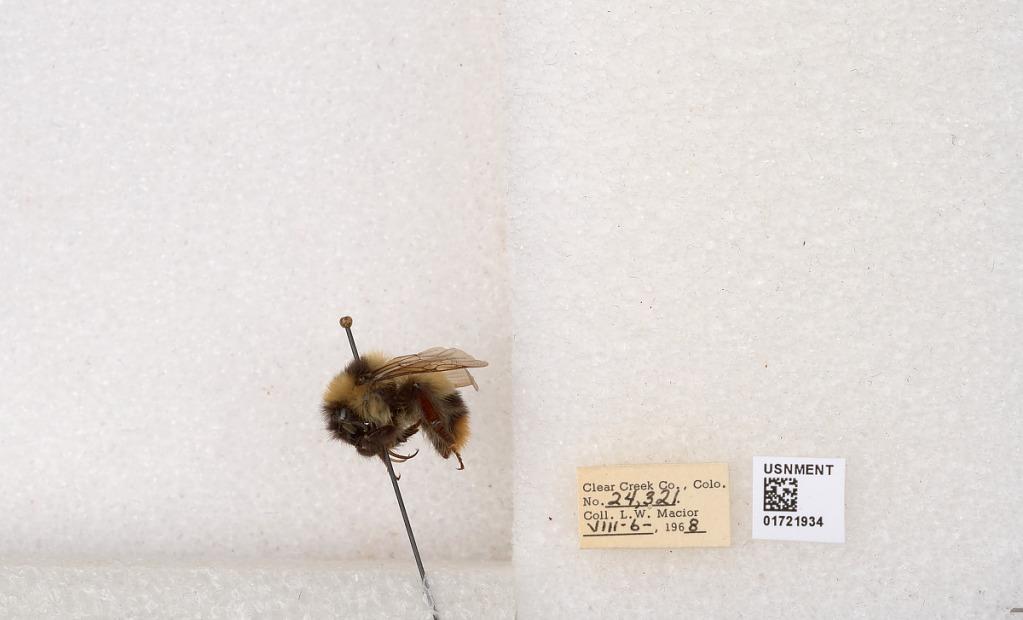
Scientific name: Bombus kirbyellus
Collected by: L. Macior
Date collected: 1968-8-6
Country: United States
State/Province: Colorado
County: Clear Creek
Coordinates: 39.6891, -105.644